East Texas iron ore belt

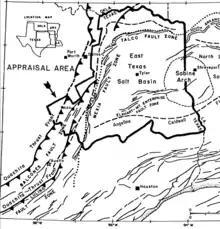
East Texas Basin geological map

The East Texas iron ore belt spans several counties, including Cherokee, Upshur, Camp, Gregg, Harrison, and others. The geology of the region is dominated by the Weches greensand, which consists of glauconitic sand and clay. This greensand is underlain by various sedimentary formations, including the Queen City sand member and the Sparta sand. The iron ore is typically found in the form of limonite, concretions, or thin lenticular beds within the greensand.